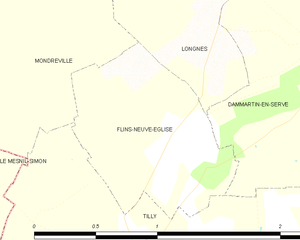
Carte des communes françaises Flins-Neuve-Église